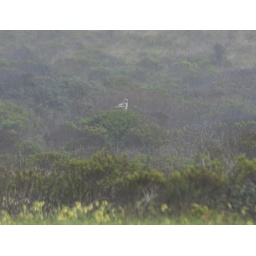
Juvenile Red-tailed Hawk was very white from a distance. It flew from the telephone pole to the coyote bush in the rain.